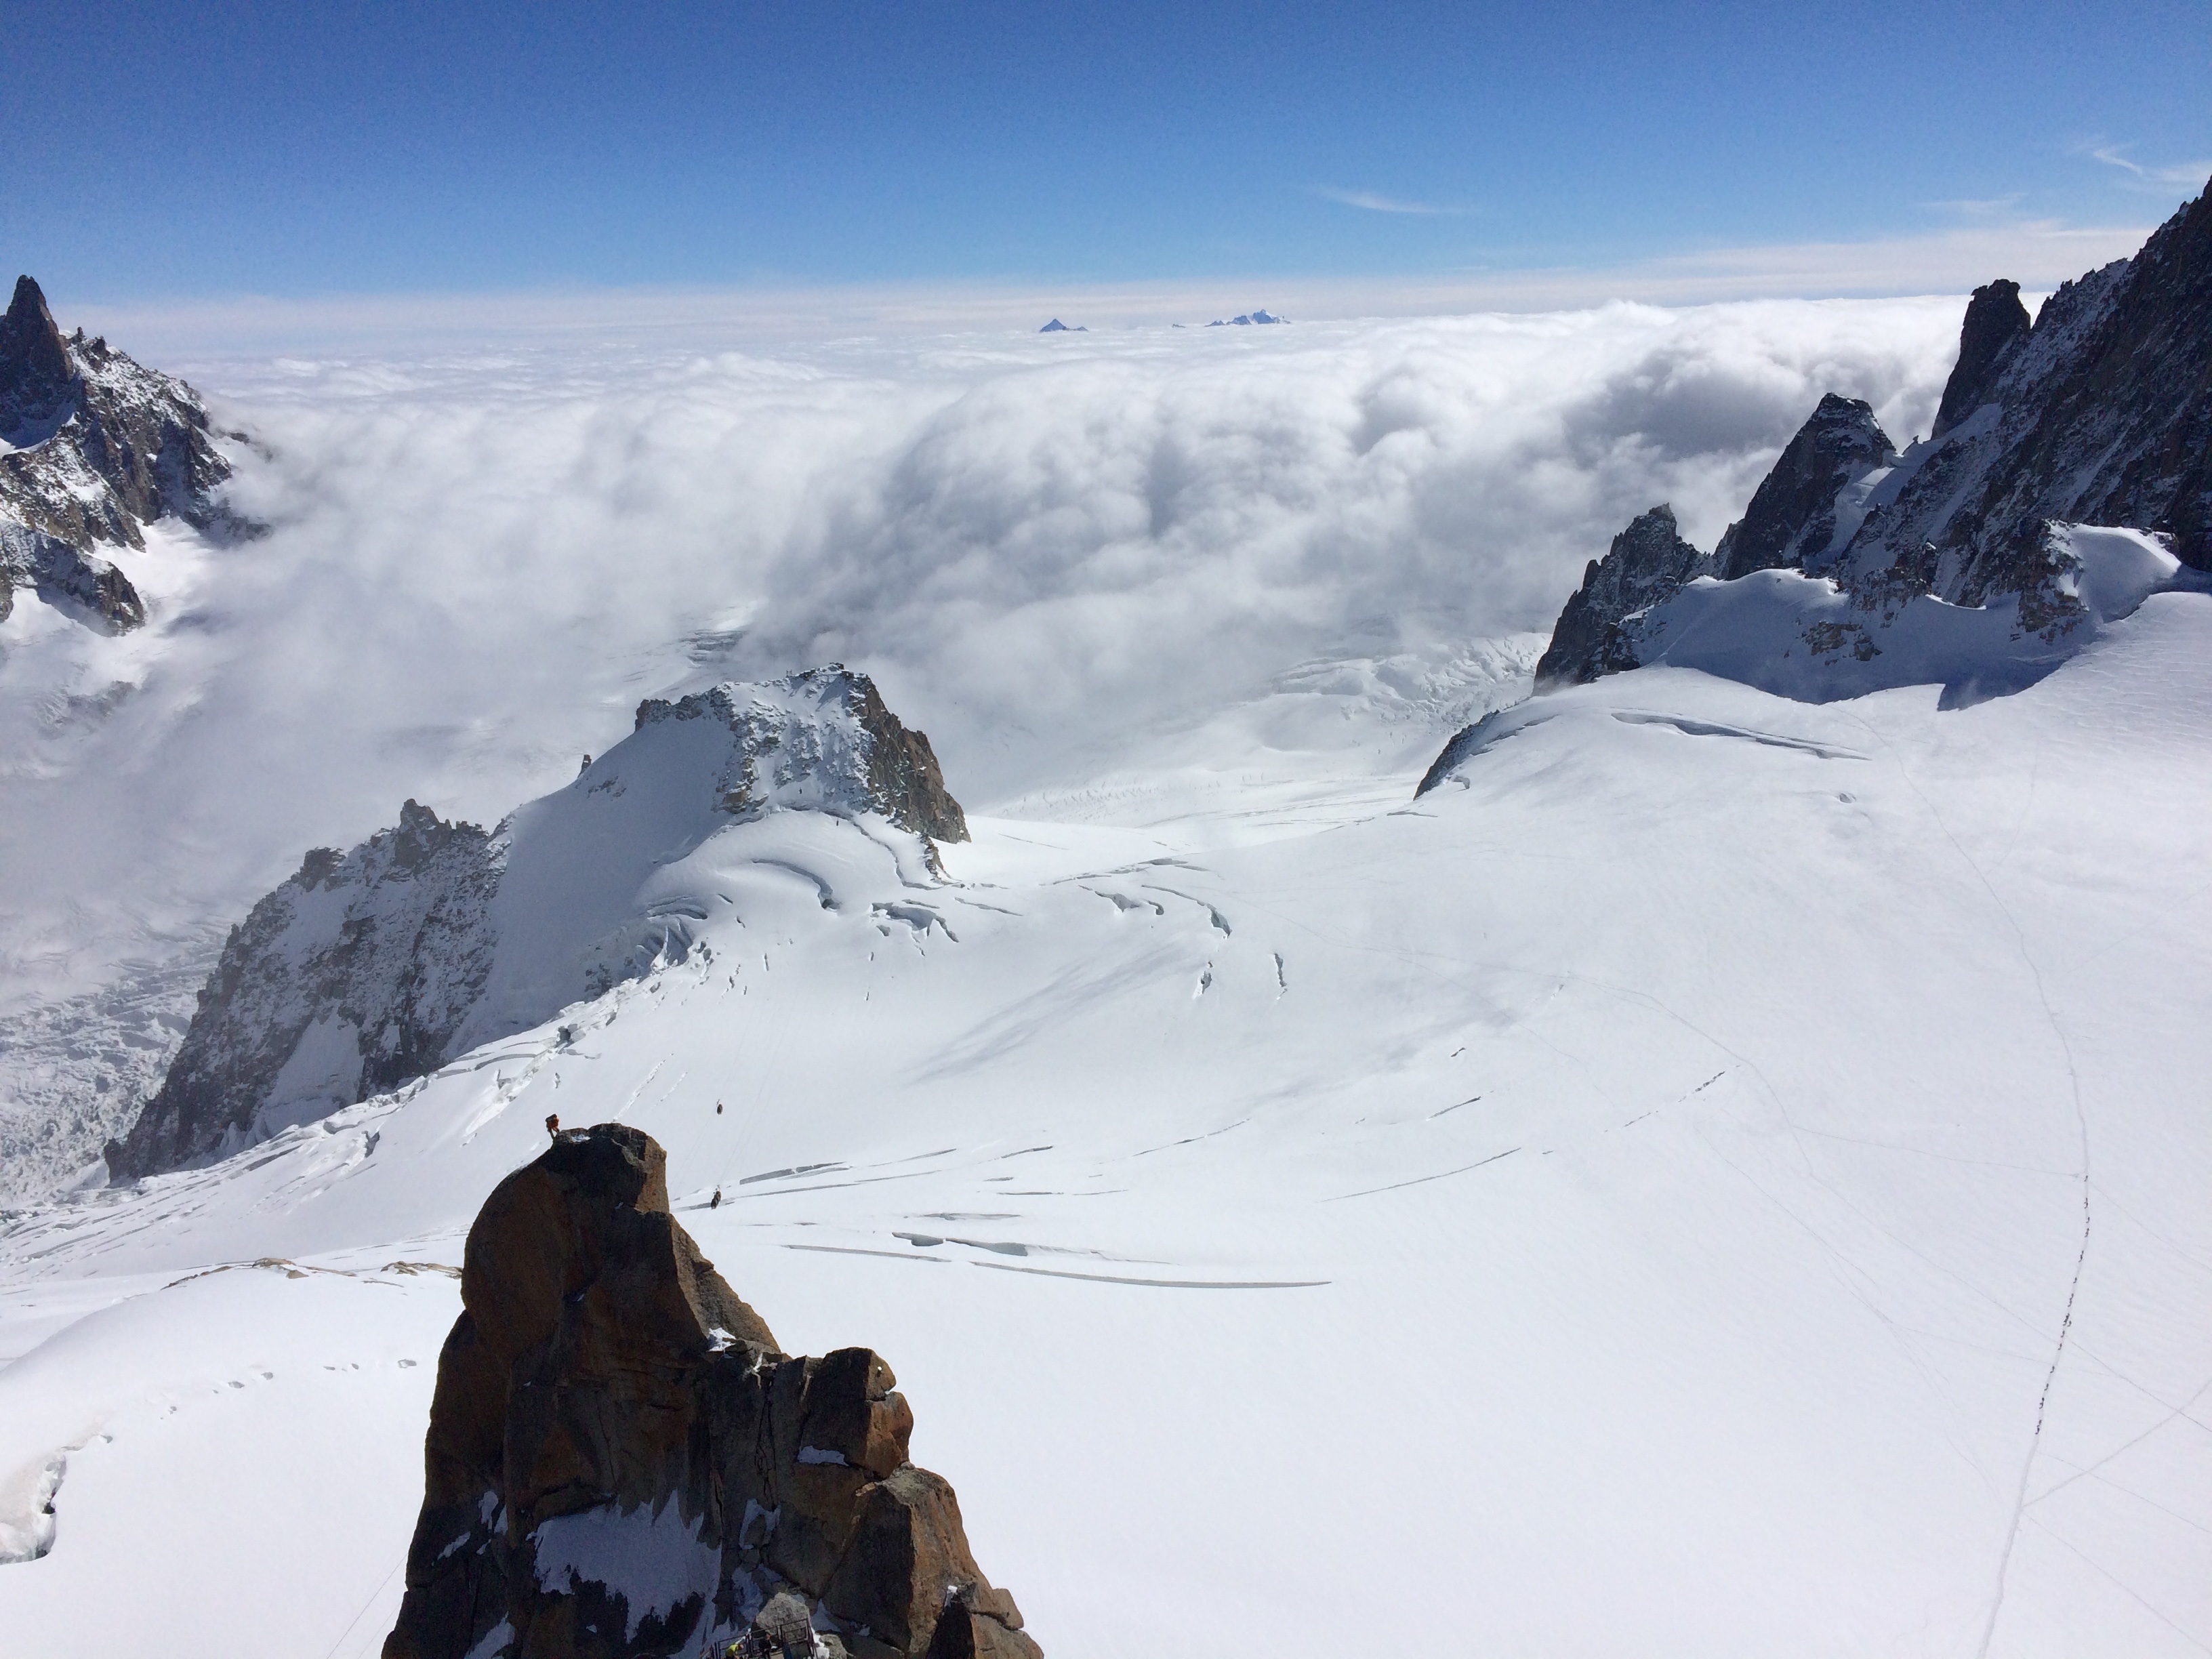
mountain, snow, winter, adventure, mountain range, recreation, extreme sport, ridge, summit, mountaineering, winter sport, sports, alps, piste, ski touring, ski mountaineering, outdoor recreation, mountainous landforms, geological phenomenon